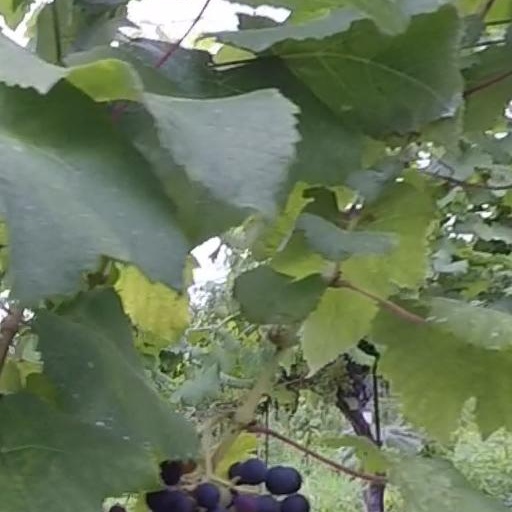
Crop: grape